Steven Waterhouse

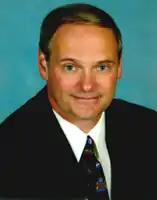
Dr. Steven Waterhouse

Steven Waterhouse (born August 23, 1956) is an American pastor, Bible teacher, and Christian author who has published works on counseling and systematic theology. Waterhouse has taught Bible doctrine in colleges and church ministries, has been the keynote speaker at National Alliance for the Mentally Ill (NAMI) conventions, and has lectured at various institutions and conference workshops on counseling.